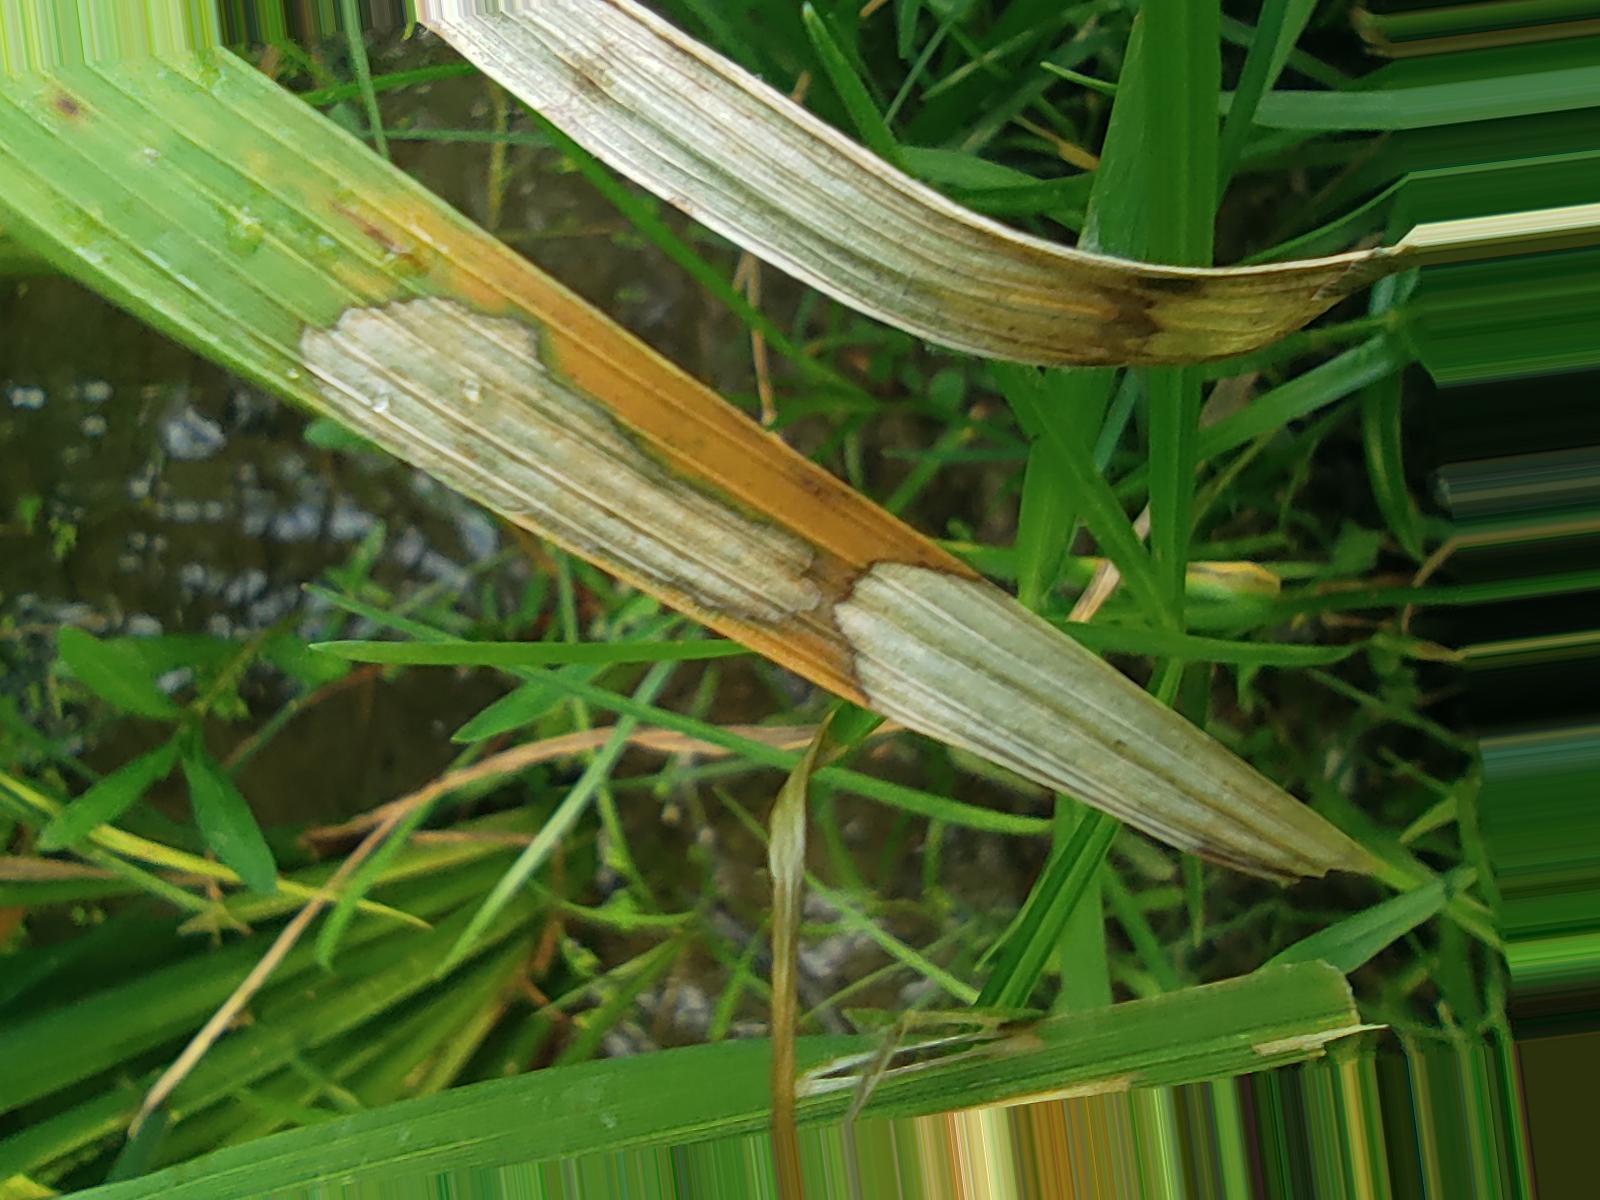
Nhãn: Bệnh Đốm Vằn ( Khô vằn ) ( Sheath Blight )